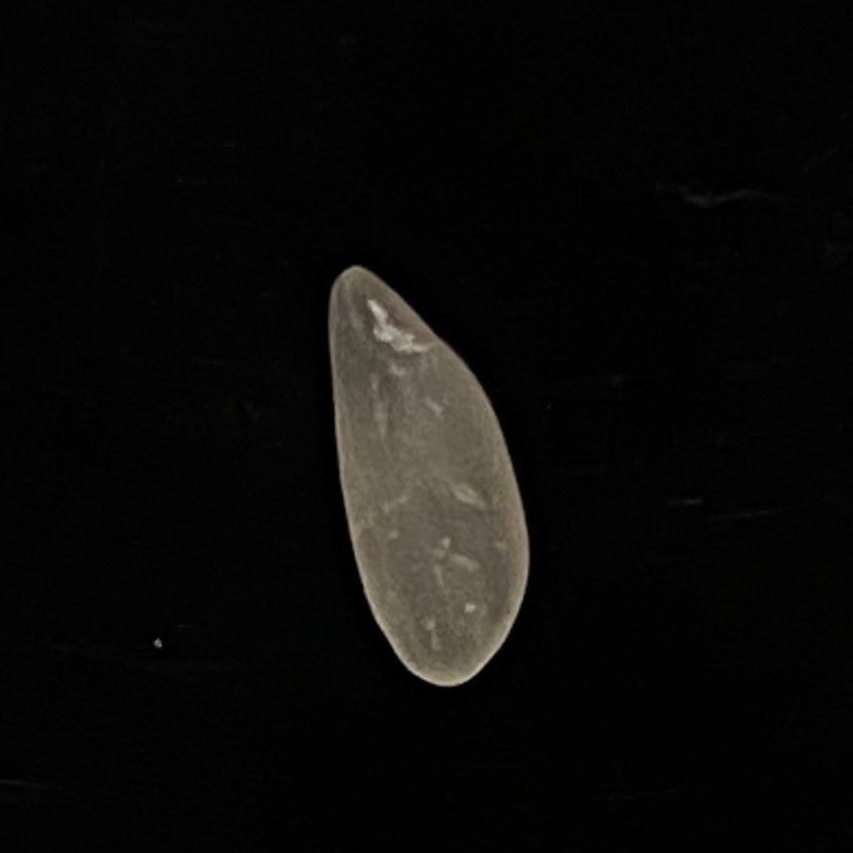
Rice variety: Subol_Lota